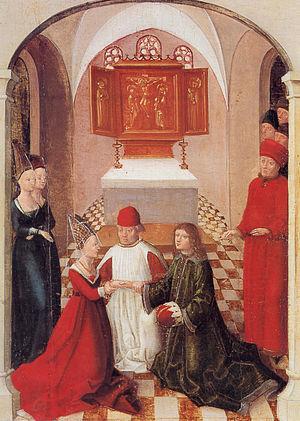
Welf Iᵉʳ, parfois appelé Guèlfe, né vers 1035 et mort le 6 novembre 1101 à Paphos sur l'île de Chypre, fut duc de Bavière de 1070 à 1077 puis de 1096 jusqu'à sa mort. Il est issu à la fois de la Maison italienne d'Este par son père et, par sa mère Cunégonde d'Altdorf, de la dynastie germanique des Welf, dans la généalogie desquels il est nommé Welf IV. Cela fait de lui l'ancêtre des maisons de Brunswick et de Hanovre.